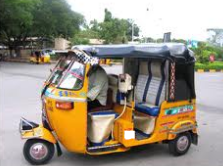
Vehicle type: Auto Rickshaws